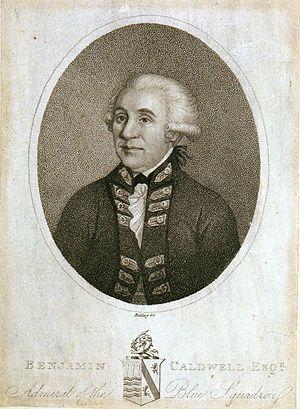
Le HMS Agamemnon, surnommé Eggs-and-Bacon, est un navire de ligne de 3ᵉ rang de classe Ardent possédant 64 canons. Appartenant à la Royal Navy, il participe à la guerre d'indépendance des États-Unis, aux guerres de la Révolution française et aux guerres napoléoniennes. C'était le navire favori d'Horatio Nelson. Nommé d'après le héros grec Agamemnon, il est le premier navire de la Royal Navy à porter ce nom.